QWERTZ

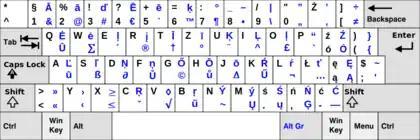
Polish QWERTZ keyboard used on Macintosh

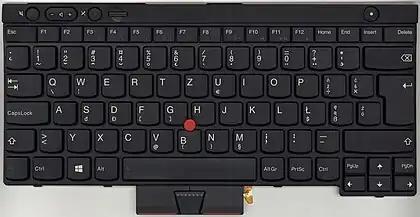
Layout PL-214 used in MS-DOS, Windows and Linux

A variant of the QWERTZ keyboard has been used in Poland, but QWERTY keyboards have been dominant since the early 1990s.